The Theory of the Leisure Class

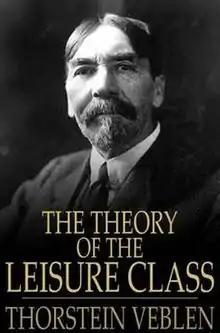

The Theory of the Leisure Class: An Economic Study of Institutions (1899), by Thorstein Veblen, is a treatise of economics and sociology, and a critique of conspicuous consumption as a function of social class and of consumerism, which are social activities derived from the social stratification of people and the division of labor; the social institutions of the feudal period (9th–15th c.) that have continued to the modern era.